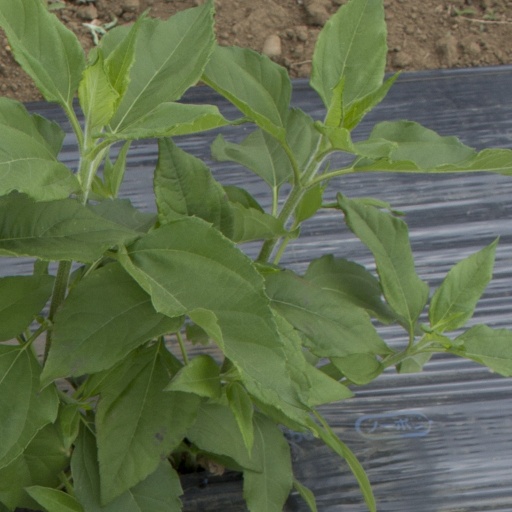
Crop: Jerusalem artichoke